Janamsakhis

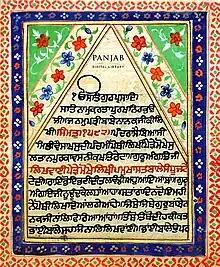
Decorated opening folio of a manuscript of the Bhai Bala Janamsakhi tradition

The Bala "janamsakhi" claims to be written by Bhai Bala, an alleged contemporary of Guru Nanak, and was supposedly written at the request of Guru Angad.